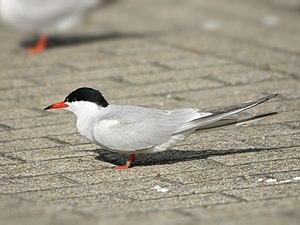
Les Salins-d'Hyères sont une zone de marais salants situés sur les côtes de la mer Méditerranée, sur le territoire de la commune de Hyères, dans le département du Var et de la région Provence-Alpes-Côte d'Azur. Constituant l'un des espaces naturels les plus remarquables du rivage méditerranéen, ils ont été, jusqu'en 1995, utilisés pour la production du sel.
Cette liste de la faune française regroupe les espèces de Charadriiformes peuplant la France métropolitaine.